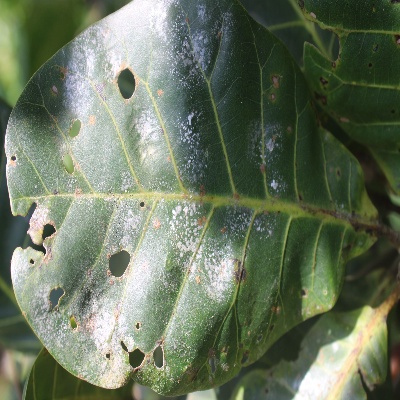
Crop: Cashew
Condition: red rust